Radioactive contamination

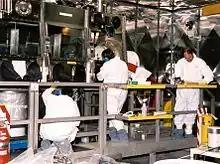
Large industrial glovebox in the nuclear industry

Containment is the primary way of preventing contamination from being released into the environment or coming into contact with or being ingested by humans.